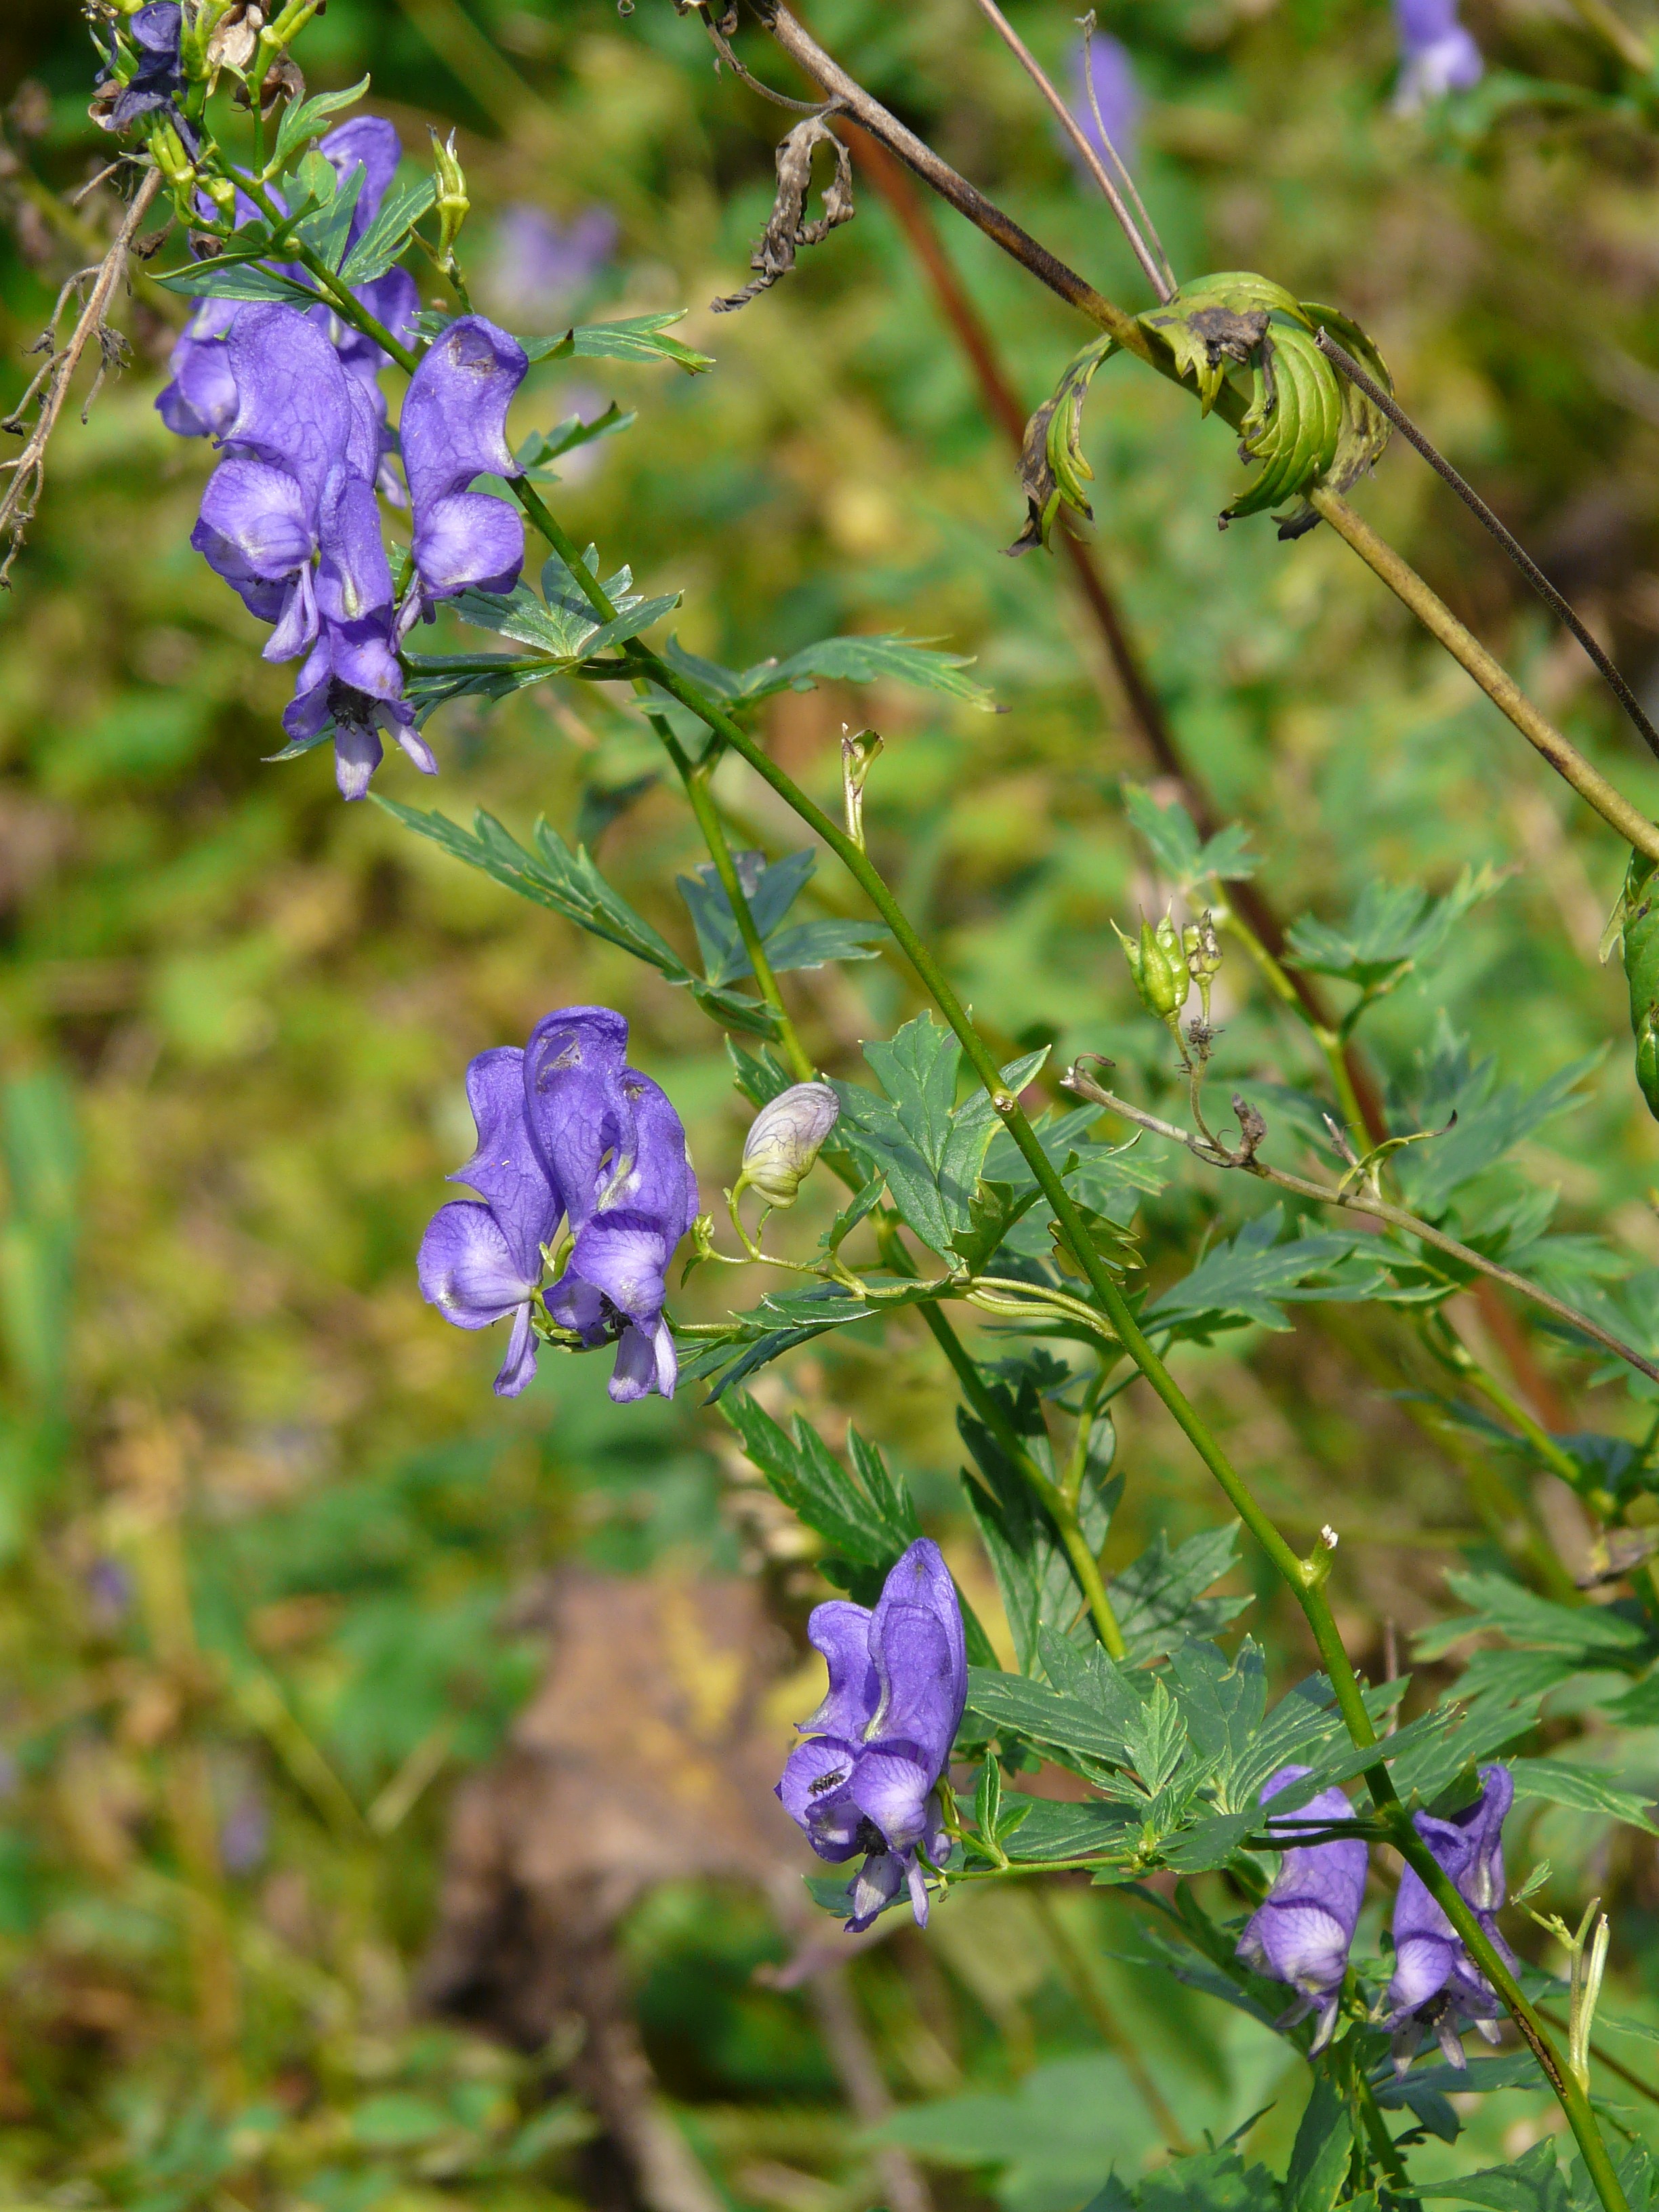
nature, blossom, plant, meadow, flower, purple, bloom, raindrop, herb, produce, botany, blue, flora, wildflower, violet, toxic, aconite, medicinal plant, ornamental plant, flowering plant, blue violet, poisonous plant, alpine flower, hahnenfu gew chs, monkshood, ranunculaceae, bellflower family, alpine plant, land plant, stark toxic, aconitum napellus, monk hat, fishing hat, riding cap, gift hat, and wolfbane, venus car, venus carriage, wuergling, goat death, dark blue violet